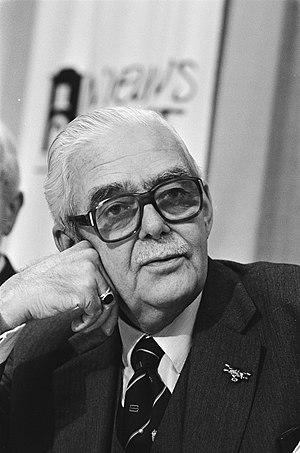
Willem Jacob Geertsema, dit Molly Geertsema, né le 18 octobre 1918 à Utrecht et mort le 27 juin 1991 à Wassenaar, est un fonctionnaire et homme politique néerlandais membre du Parti populaire libéral et démocrate.